Where Chou

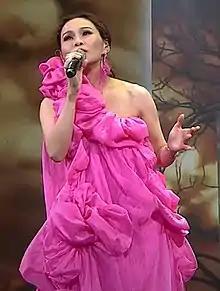
Chou performing at the 57th Golden Bell Awards, October 2022

Where Chou (born 26 March 1977) is a Taiwanese singer, songwriter and actress. Chou released her debut album "Where Chou Collection" in 1999, which sold more than a million copies in Asia. Along with Stefanie Sun, Elva Hsiao and Jolin Tsai, Chou was regarded as one of the Four Upcoming Divas of Mandopop music in the late 1990s and early 2000s. She has released 7 studio albums to date.